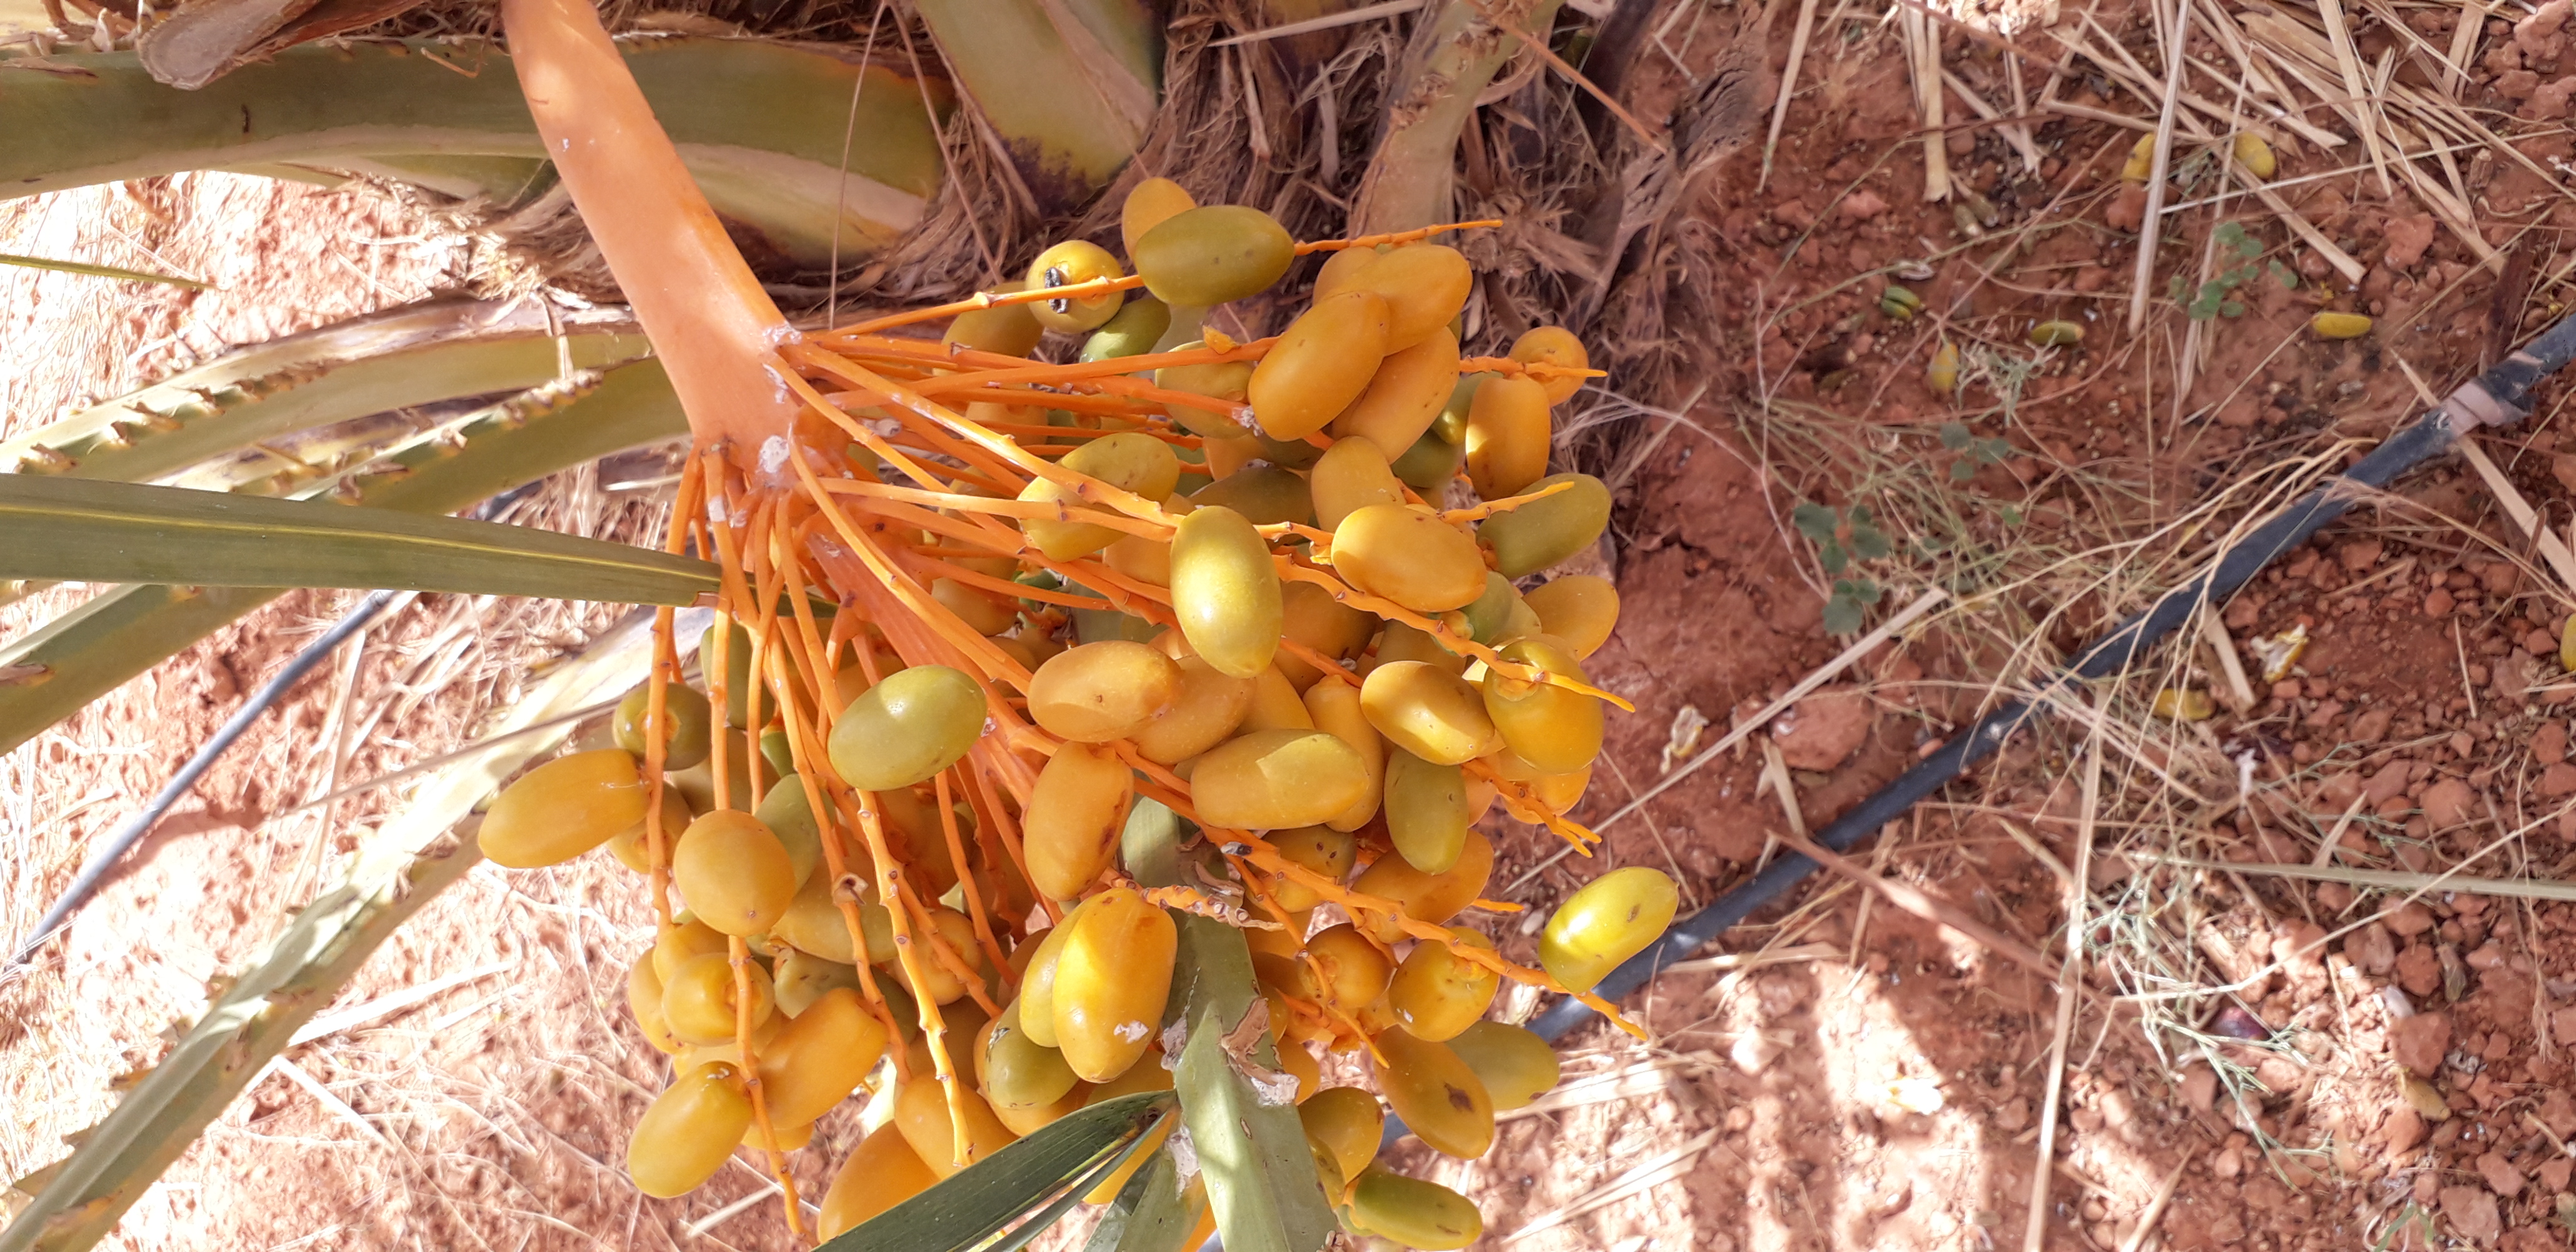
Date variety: kholt